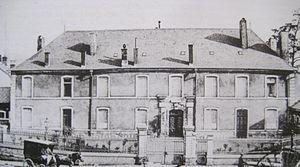
Villerupt [vilʁy] est une ville du nord-est de la France, chef-lieu de canton du département de Meurthe-et-Moselle, en région Grand Est, situé au sud-est de Longwy.